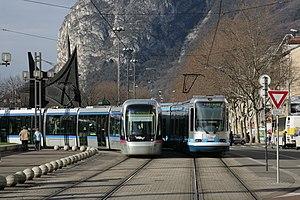
Deux tramways (modèles Alstom Citadis 402 et Alsthom TFS) se croisent devant la gare de Grenoble.
Grenoble est une commune du sud-est de la France, située dans la région Auvergne-Rhône-Alpes, chef-lieu du département de l'Isère, ancienne capitale du Dauphiné.
L'ancien tramway de Grenoble est un réseau de tramway urbain et suburbain métrique de la région grenobloise créé en 1894, exploité par la société grenobloise de tramways électriques, et qui a aujourd'hui totalement disparu. À cette époque de croissance industrielle et démographique, les anciens modes de transports hippomobiles, fiacres et omnibus, mis en place depuis la fin du XVIIIᵉ siècle, ne suffisent plus à assurer les dessertes urbaines. Les lignes urbaines et suburbaines vont se développer continûment jusque dans les années 1920.
Le réseau de tramway de Grenoble dessert la ville et dix communes de son agglomération. Exploité par la Société d'économie mixte des transports publics de l'agglomération grenobloise, il est le deuxième réseau moderne ouvert en France, deux ans après celui de Nantes, en 1987. Il est surtout connu pour être le premier réseau au monde à être accessible aux personnes à mobilité réduite dès son ouverture.